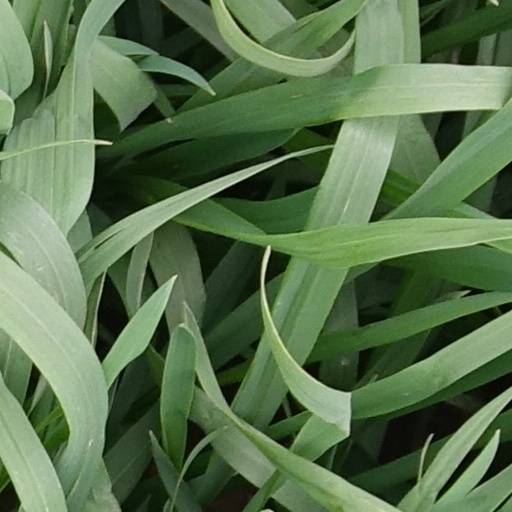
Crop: wheat